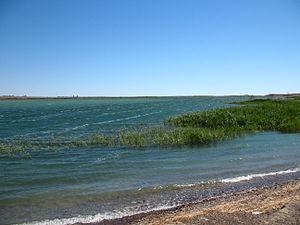
Le lac Balkhach est le plus grand lac du Kazakhstan et le troisième d'Asie, après la mer Caspienne et le lac Baïkal, situé en Sibérie orientale et avec lequel il est souvent confondu.